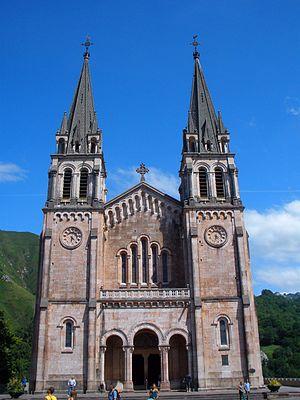
La bataille de Covadonga, qui se déroule pendant l'été 722, oppose le califat omeyyade au royaume des Asturies. C'est de la victoire asturienne que l'on fait usuellement commencer la Reconquista, qui ne s'achèvera qu'en 1492, soit 770 ans plus tard.